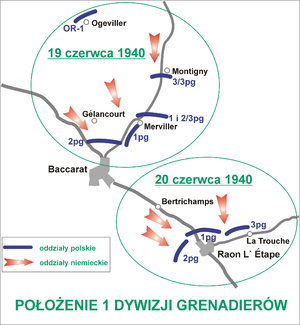
Le secteur défensif de la Sarre, appelé durant la guerre secteur fortifié de la Sarre, est une partie de la ligne Maginot, située entre le secteur fortifié de Faulquemont à l'ouest et le secteur fortifié de Rohrbach à l'est, dans le département de la Moselle.